Nina Girado

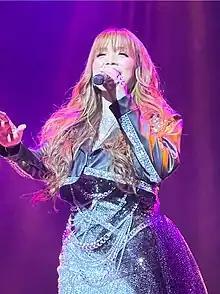
Nina performing in Only Nina concert at the Samsung Hall, November 2023.

Marifil Niña Girado-Enriquez (born November 1, 1980), known professionally as Nina, is a Filipino singer and record producer. She made her recording debut in 2002 after signing a recording contract with Warner Music Philippines. Her first two studio albums produced the chart-topping singles "Jealous", "Foolish Heart" and "Make You Mine", and earned her the Favorite New Artist award on both Awit Awards and MTV Pilipinas Music Awards. She established her position in the local music industry in 2005 after releasing her third album "Nina Live!" which was certified diamond by the Philippine Association of the Record Industry (PARI). The album yielded her most successful single, "Love Moves in Mysterious Ways", and her biggest solo concert to date.